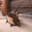
Label: deer